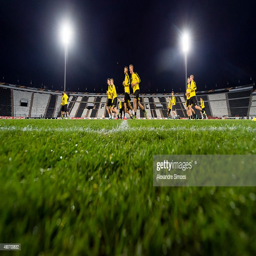
the team during a training session prior to the match .